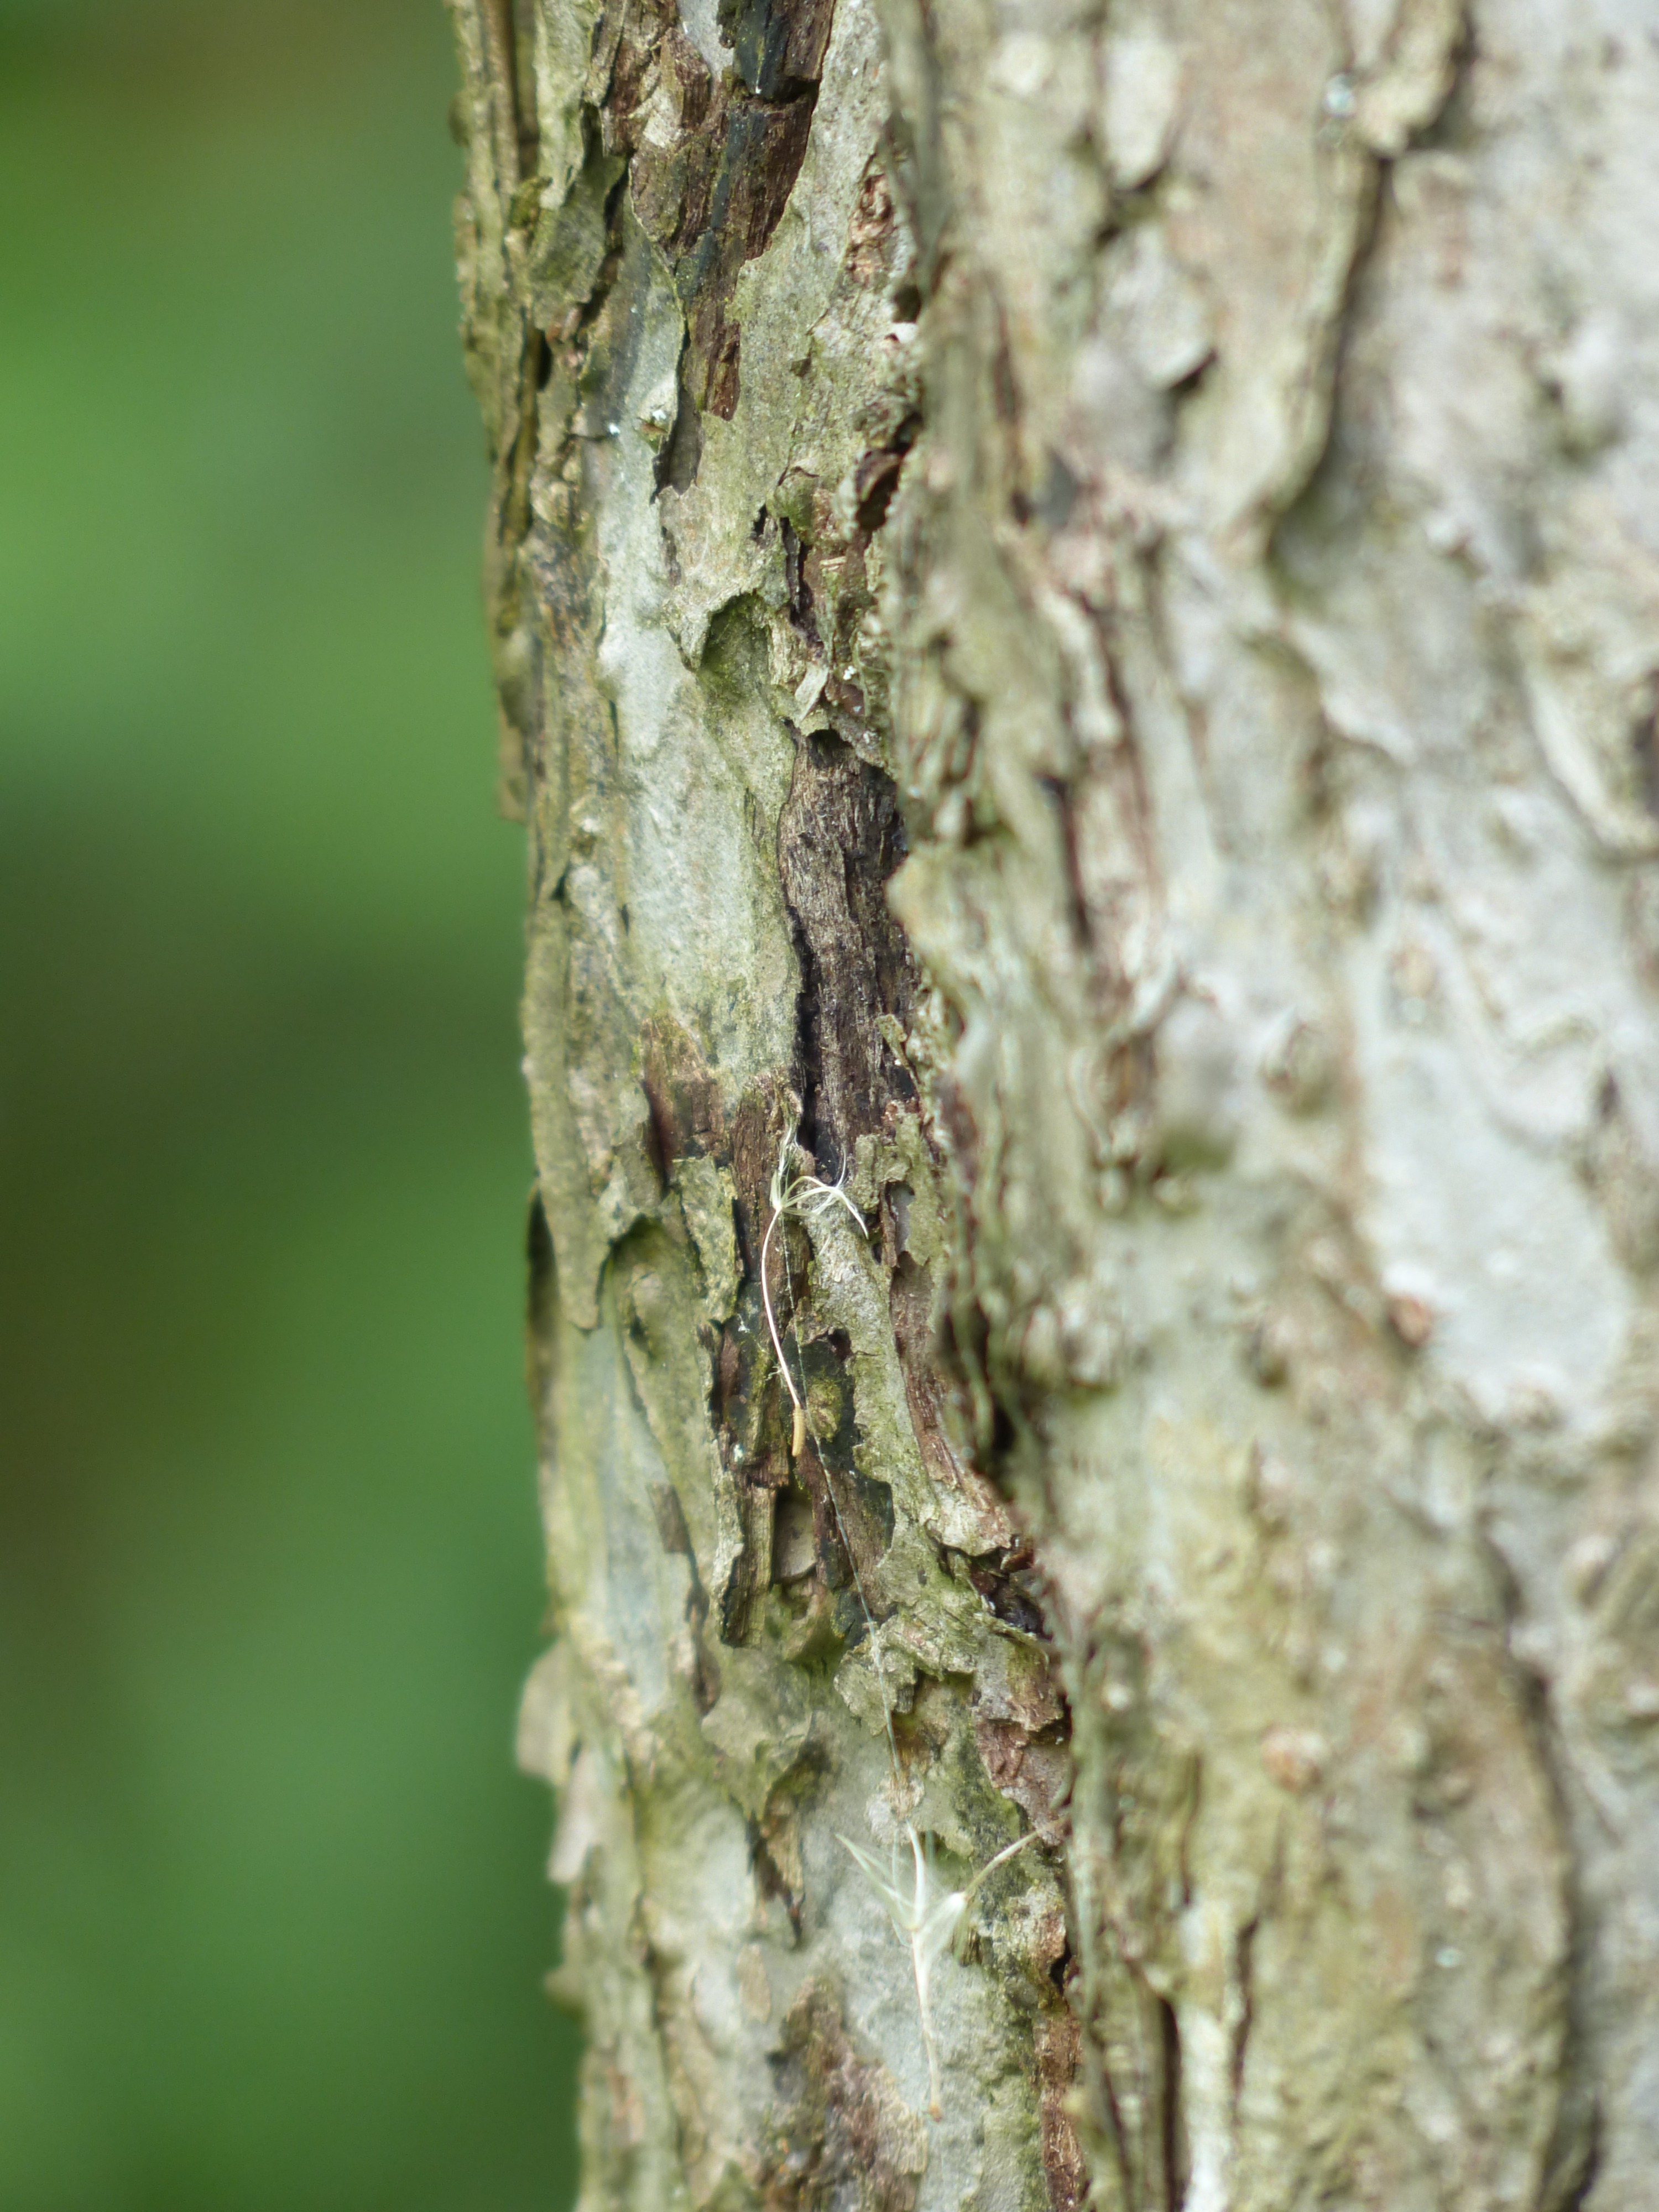
tree, nature, branch, plant, leaf, flower, trunk, bark, wildlife, green, insect, birch, soil, flora, fauna, twig, close up, tribe, fruit tree, apple tree, macro photography, flowering plant, plant stem, woody plant, land plant